The Devil's Trail

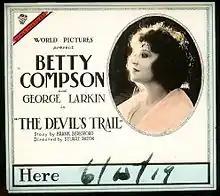
Lantern slide

The Devil's Trail is a 1919 American silent drama film that is set in the woods of the Pacific Northwest. It was directed by Stuart Paton and stars Betty Compson. It is not known whether the film currently survives.